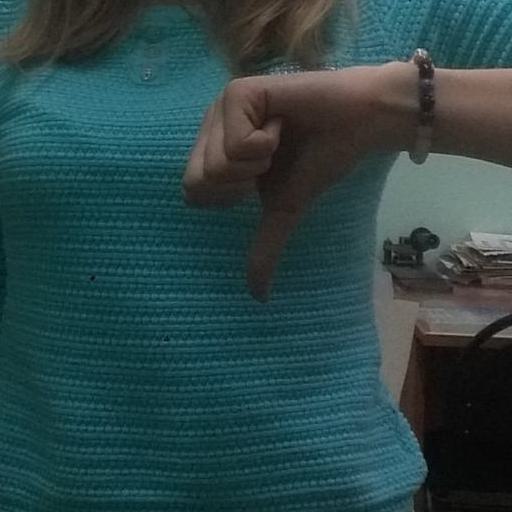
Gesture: dislike